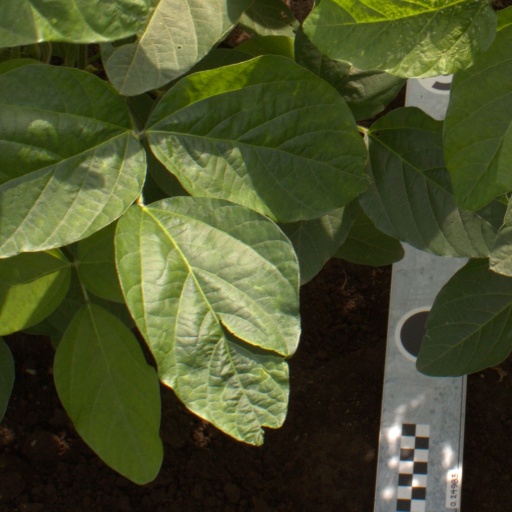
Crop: soybean